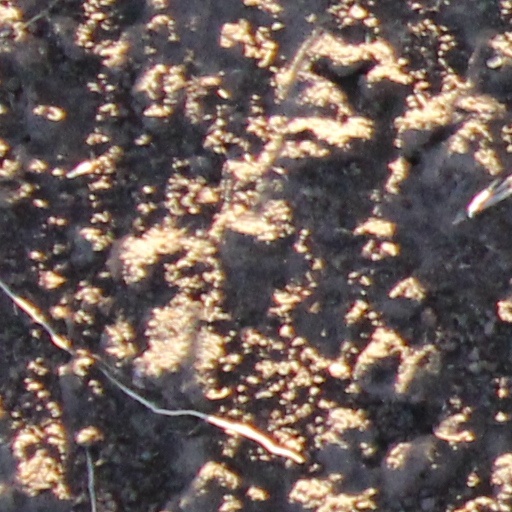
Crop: wheat